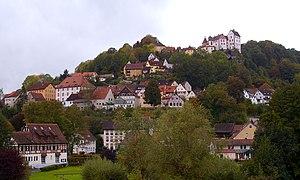
Egloffstein est une commune de Bavière, située dans l'arrondissement de Forchheim, dans le district de Haute-Franconie.